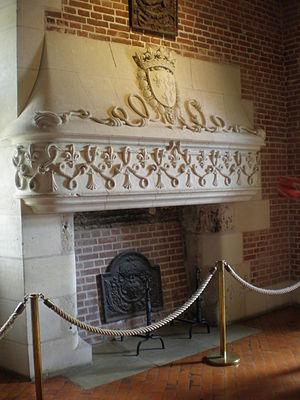
Intérieur Chateau d'Amboise
Le château royal d'Amboise est une ancienne résidence du Roi de France surplombant la Loire, à Amboise, en Indre-et-Loire. Il fait partie des châteaux de la Loire.